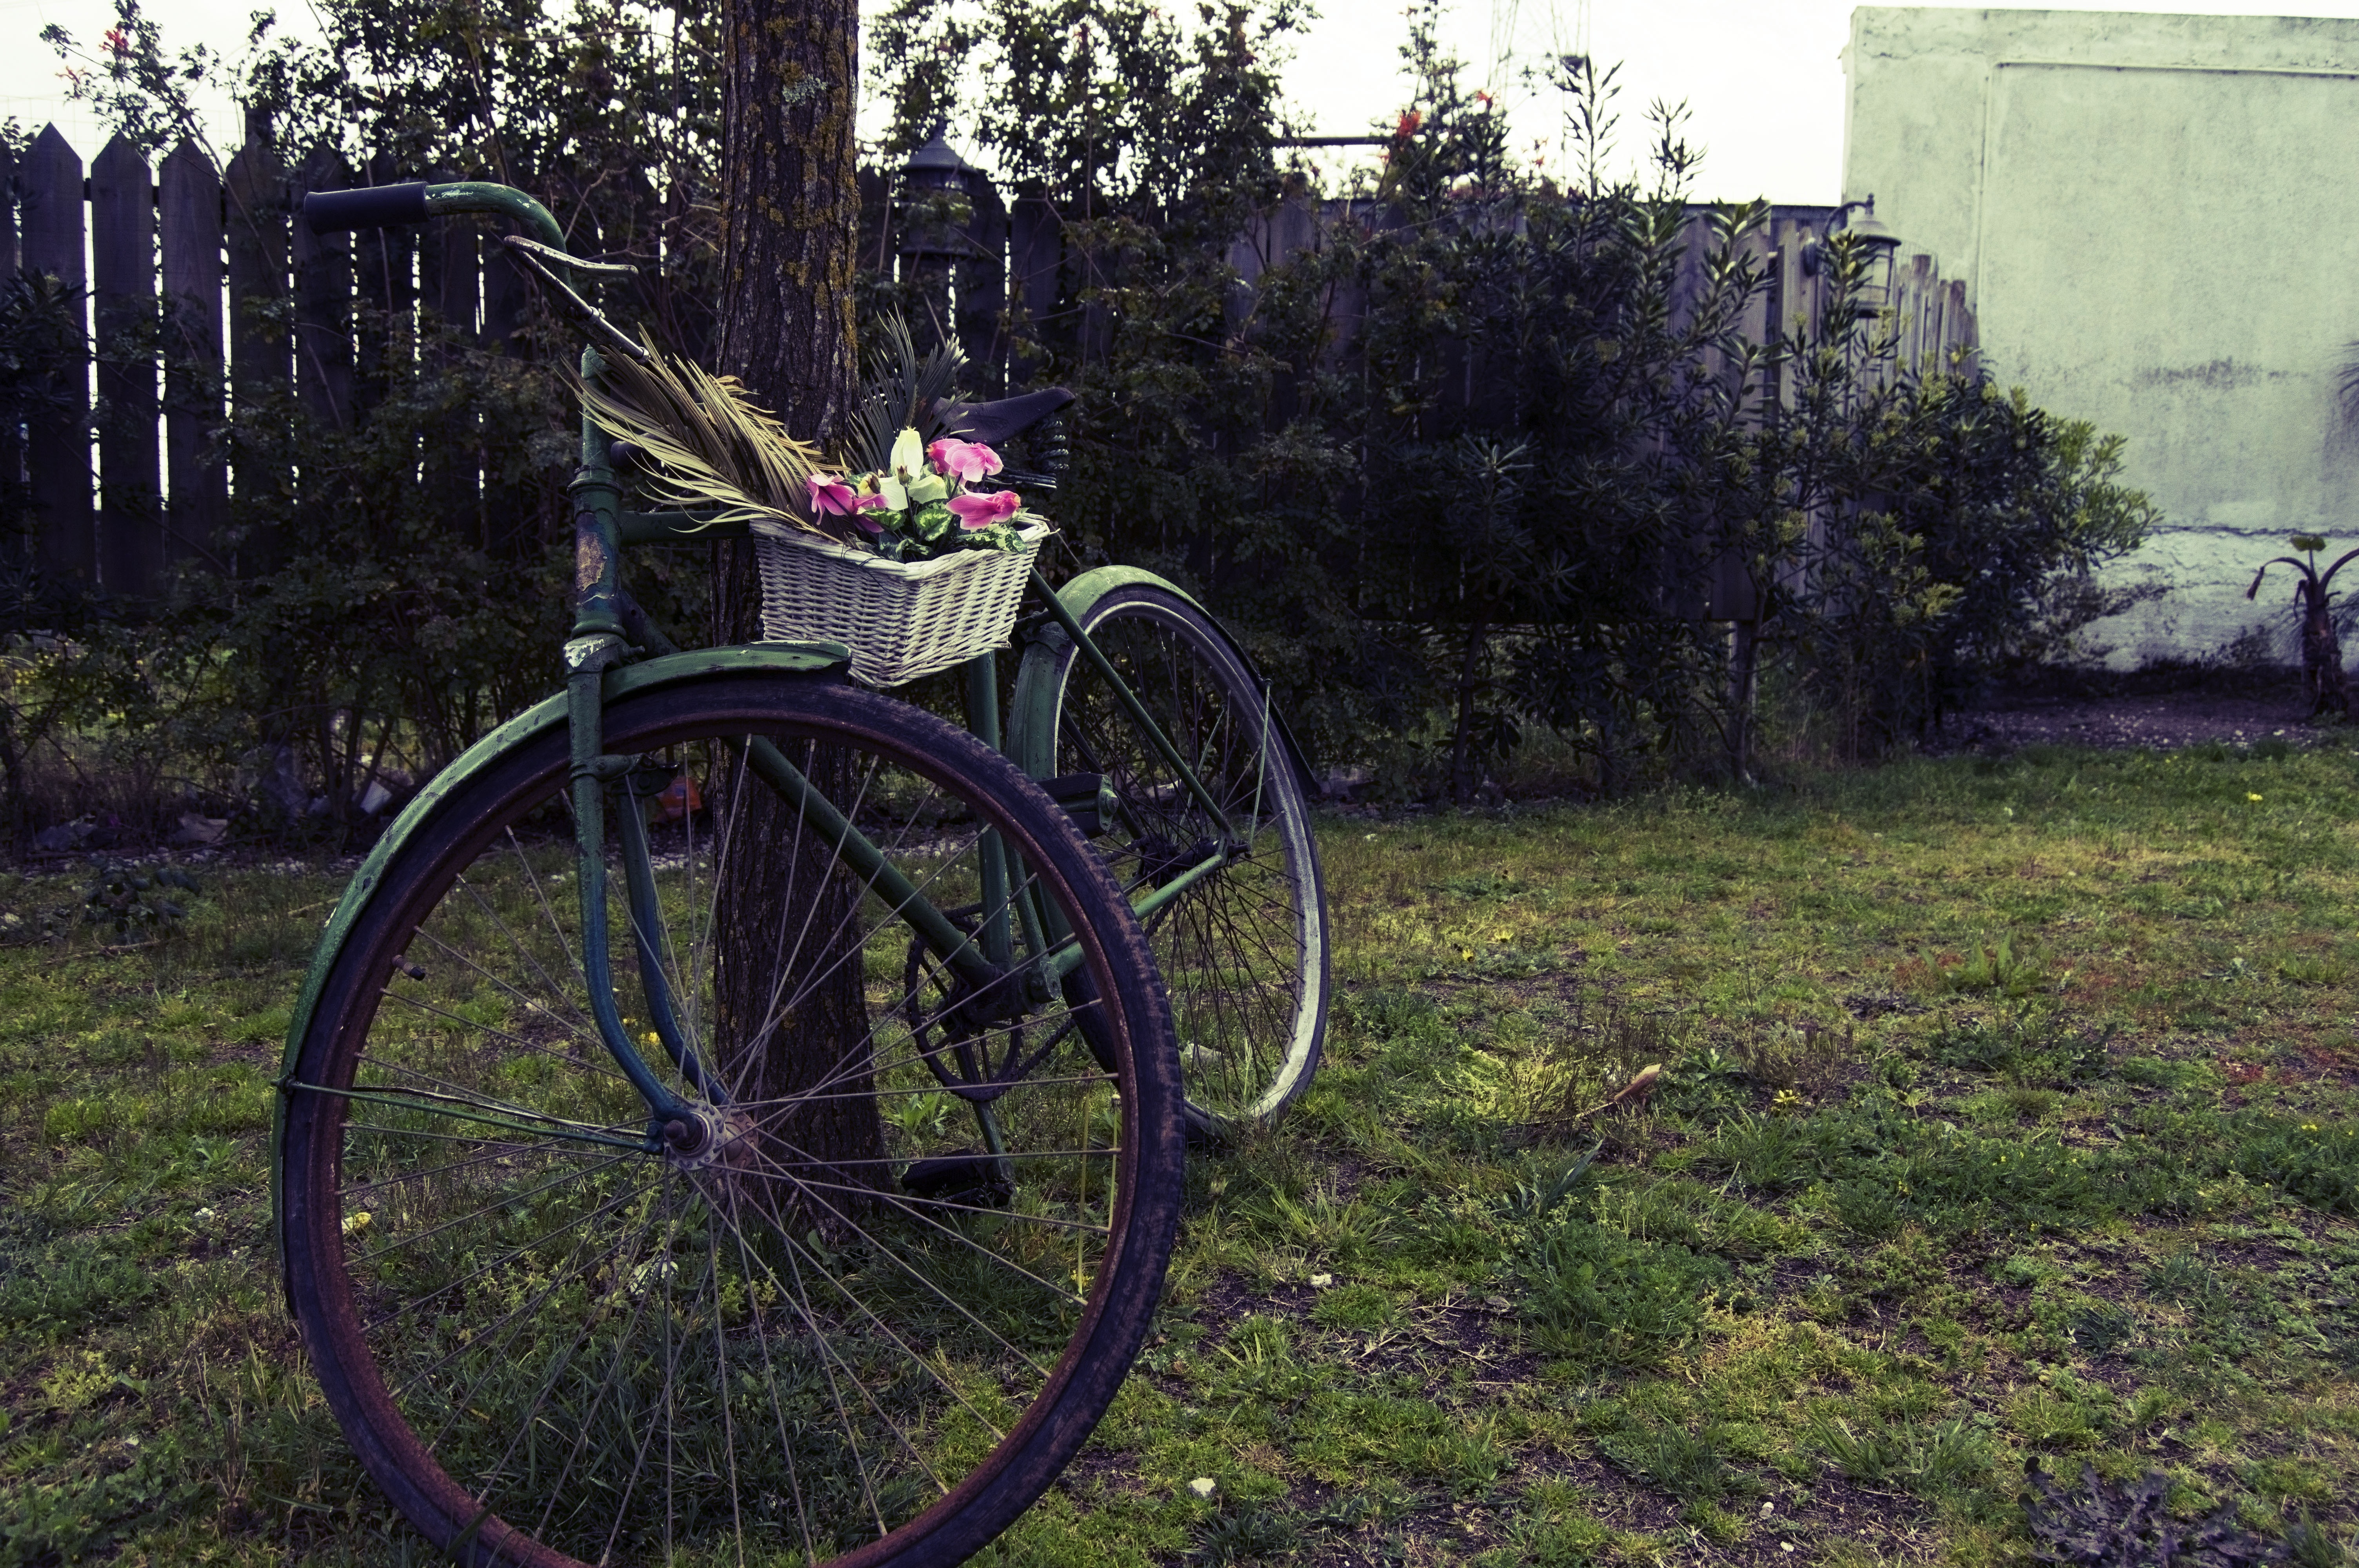
grass, wheel, retro, flower, old, bicycle, bike, green, vehicle, lifestyle, healthy, cycle, sports equipment, mountain bike, outdoors, cycling, bicicleta, land vehicle, cyclo cross bicycle, cyclo cross, bicycle racing, road bicycle, racing bicycle